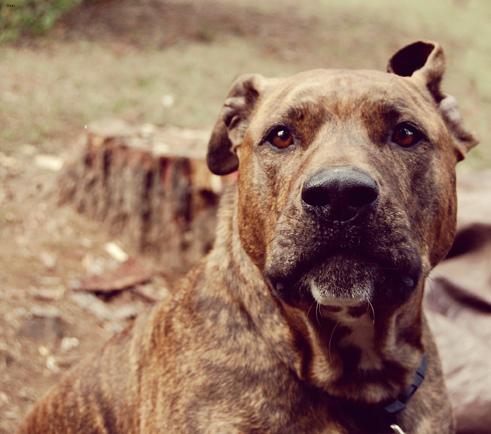
Breed: american pit bull terrier